Plutonium

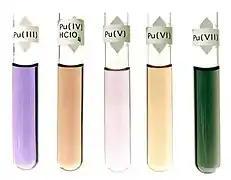
Five fluids in glass test tubes: violet, Pu(III); dark brown, Pu(IV)HClO4; light purple, Pu(V); light brown, Pu(VI); dark green, Pu(VII)

At room temperature, pure plutonium is silvery in color but gains a tarnish when oxidized. The element displays four common ionic oxidation states in aqueous solution and one rare one: